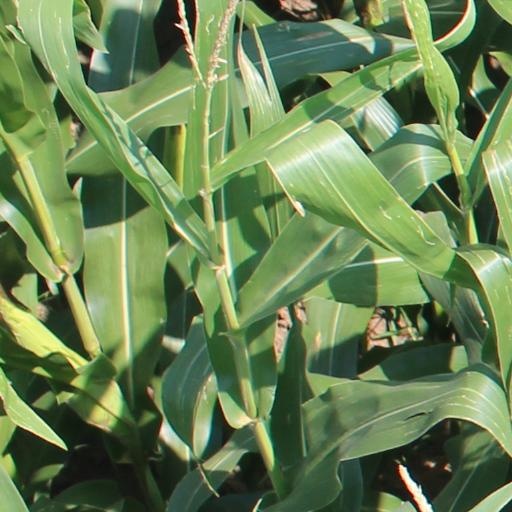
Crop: maize; corn